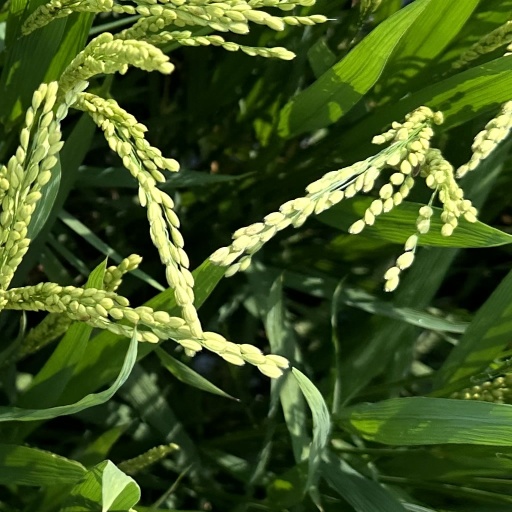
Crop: rice